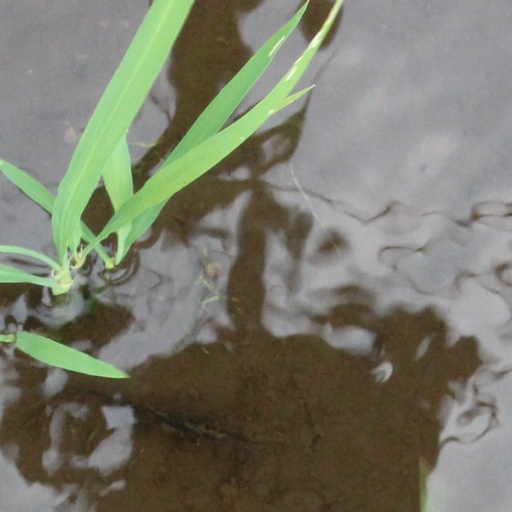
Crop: rice